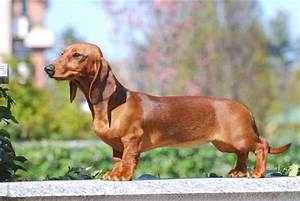
Label: cane